Joe Rock

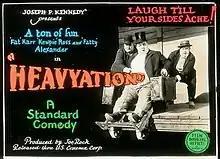
""Heavyation"", one of "A Ton of Fun"'s shorts.

From the Joe Rock Studios came the "A Ton Of Fun" series of comedy shorts, promoted at the time as 'starring the three fattest men on the screen'. The series was launched in 1925 and ran two years. Alternatively known as The Three Fatties, they were played in order of girth by Hilliard "Fat" Karr, Kewpie Ross and Frank "Fatty" Alexander. The films were "Tailoring" (1925), "All Tied Up" (1925), "Three Wise Goofs" (1925), "Heavy Love" (1926), "The Heavy Parade" (1926), "Three of a Kind" (1926), "Old Tin Shoes" (1927), "Three Missing Links" (1927), and "Campus Romeos" (1927). Produced by Joe Rock, the shorts were made by Poverty Row studio Standard Cinema Corporation and released by Joseph P. Kennedy Sr.'s Film Booking Offices of America, (F.B.O.).